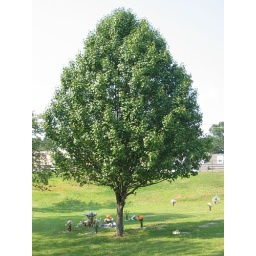
kahlil's grave is to the right under the tree. you can make out the white roses on the ground.